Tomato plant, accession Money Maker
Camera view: horizontal (90 deg, fisheye); turntable rotation: 180 degrees
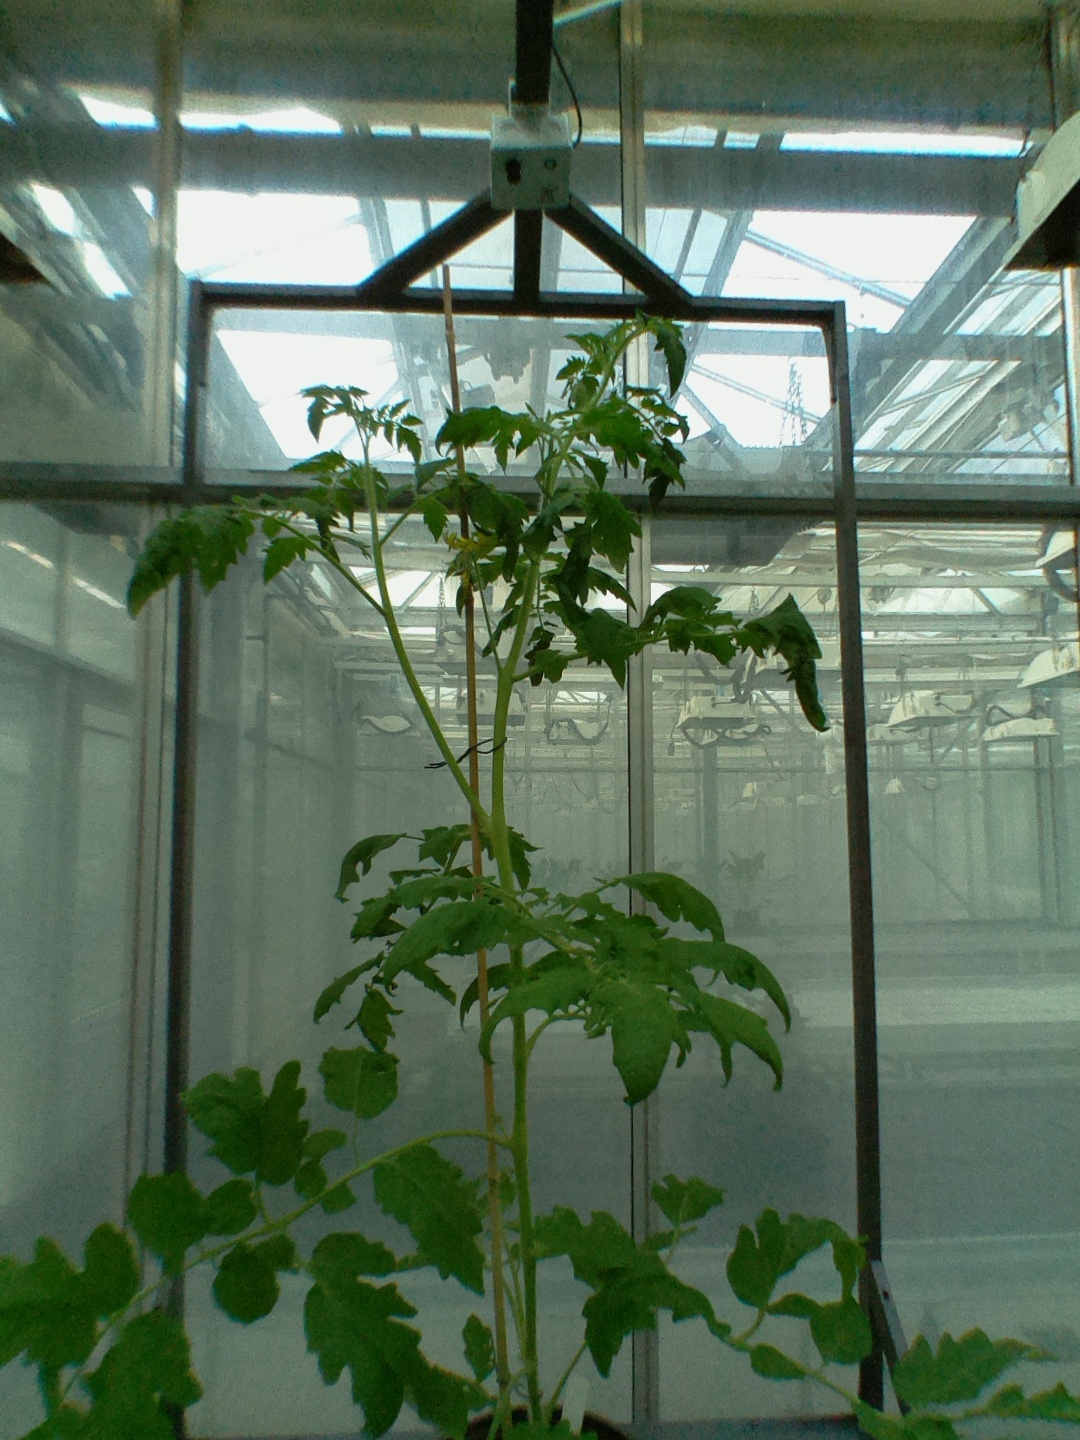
BBCH growth stage 64: 40%-50% of flowers open